Stefan Hirsch

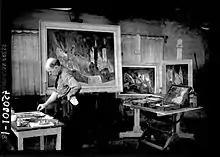
Stefan Hirsch, shown working on several drafts of his painting, "The Bombing of Nuremberg", 1947. The completed canvas now hangs in the president's office, Bard College.

From 1940 to 1946, Hirsch taught at the Art Students League of New York. From 1942 until his retirement in 1961 he taught at Bard College and was for most of that time chairman of the art department.